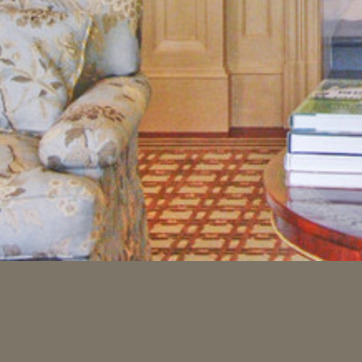
Material: tile